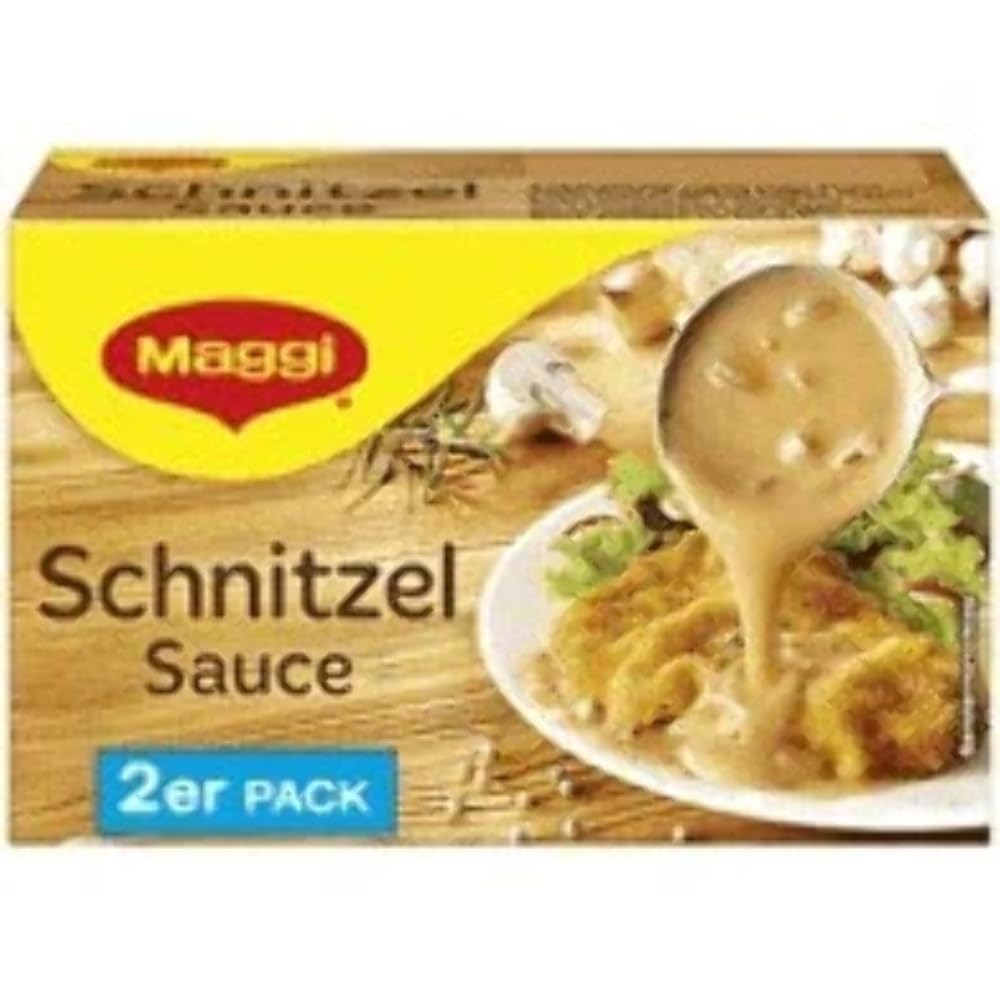
Item Name: Maggi Schnitzel Sauce 2 sachets
Bullet Point: Maggi Schnitzel Sauce 2 sachets
Product Description: maggi-schnitzel-sauce-item-includes-2-packs-80g
Value: 2.82
Unit: Ounce

Price: 9.99